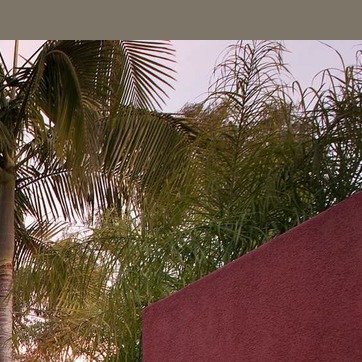
Material: foliage